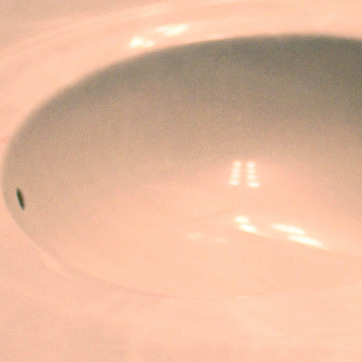
Material: ceramic